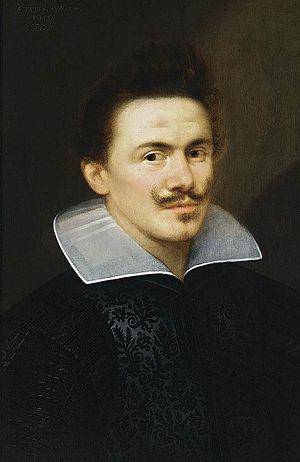
Gortzius Geldorp, né en 1553 à Louvain et mort en 1616 à Cologne, est un peintre d’histoire et portraitiste flamand.